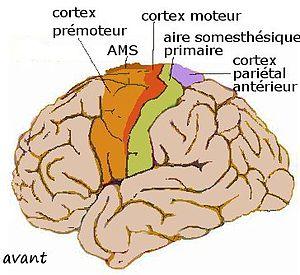
cortex sensorimoteur (cortex moteur, prémoteur, AMS, aire somesthésique primaire, cortex pariétal antérieur)
Le cortex moteur désigne l'ensemble des aires du cortex cérébral qui participent à la planification, au contrôle et à l'exécution des mouvements volontaires des muscles du corps. D'un point de vue anatomique, le cortex moteur est situé dans la partie postérieure du lobe frontal, au niveau de la région caudale de la circonvolution frontale ascendante en avant du sillon central. Le cortex moteur est en interaction constante avec d'autres structures nerveuses impliquées dans le mouvement comme le système des ganglions de la base et le cervelet.
Le système des ganglions de la base, aussi appelés noyaux gris centraux, est un ensemble pair de noyaux interconnectés entre eux au sein du système nerveux. Ils sont principalement situés aux étages télencéphalique et diencéphalique. Ces noyaux comprennent :
Le cortex prémoteur est la partie du lobe frontal du cerveau située en avant des régions motrices. Le rôle du cortex prémoteur est de planifier et d'organiser le mouvement, tandis que le cortex moteur va implémenter la réalisation précise de la commande motrice en direction des motoneurones.
Le cortex somato-sensoriel reçoit des informations provenant de la surface du corps par l'intermédiaire de neurones relais et de neurones sensitifs.